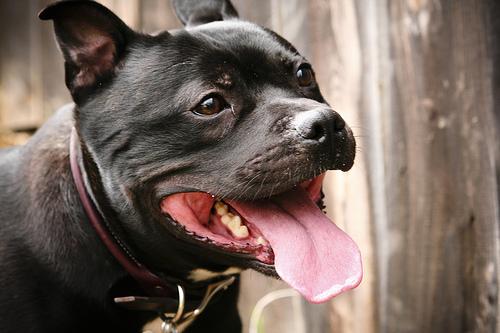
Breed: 216-n000078-American_Staffordshire_terrier